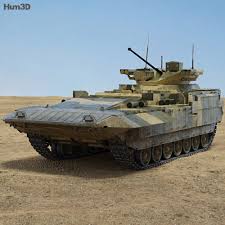
Label: BMP